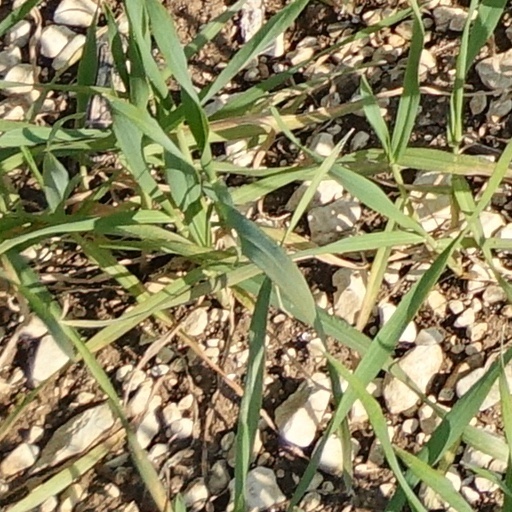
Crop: wheat